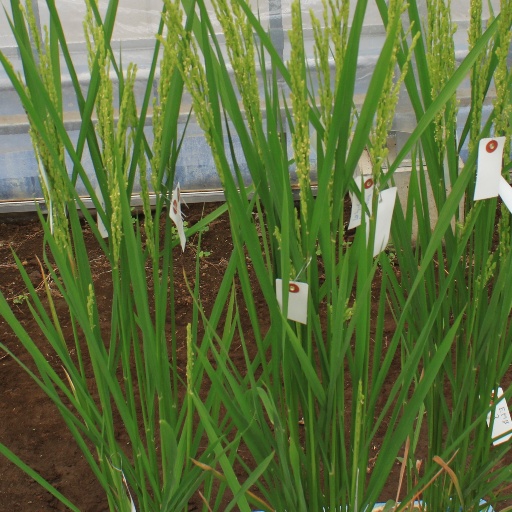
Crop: rice